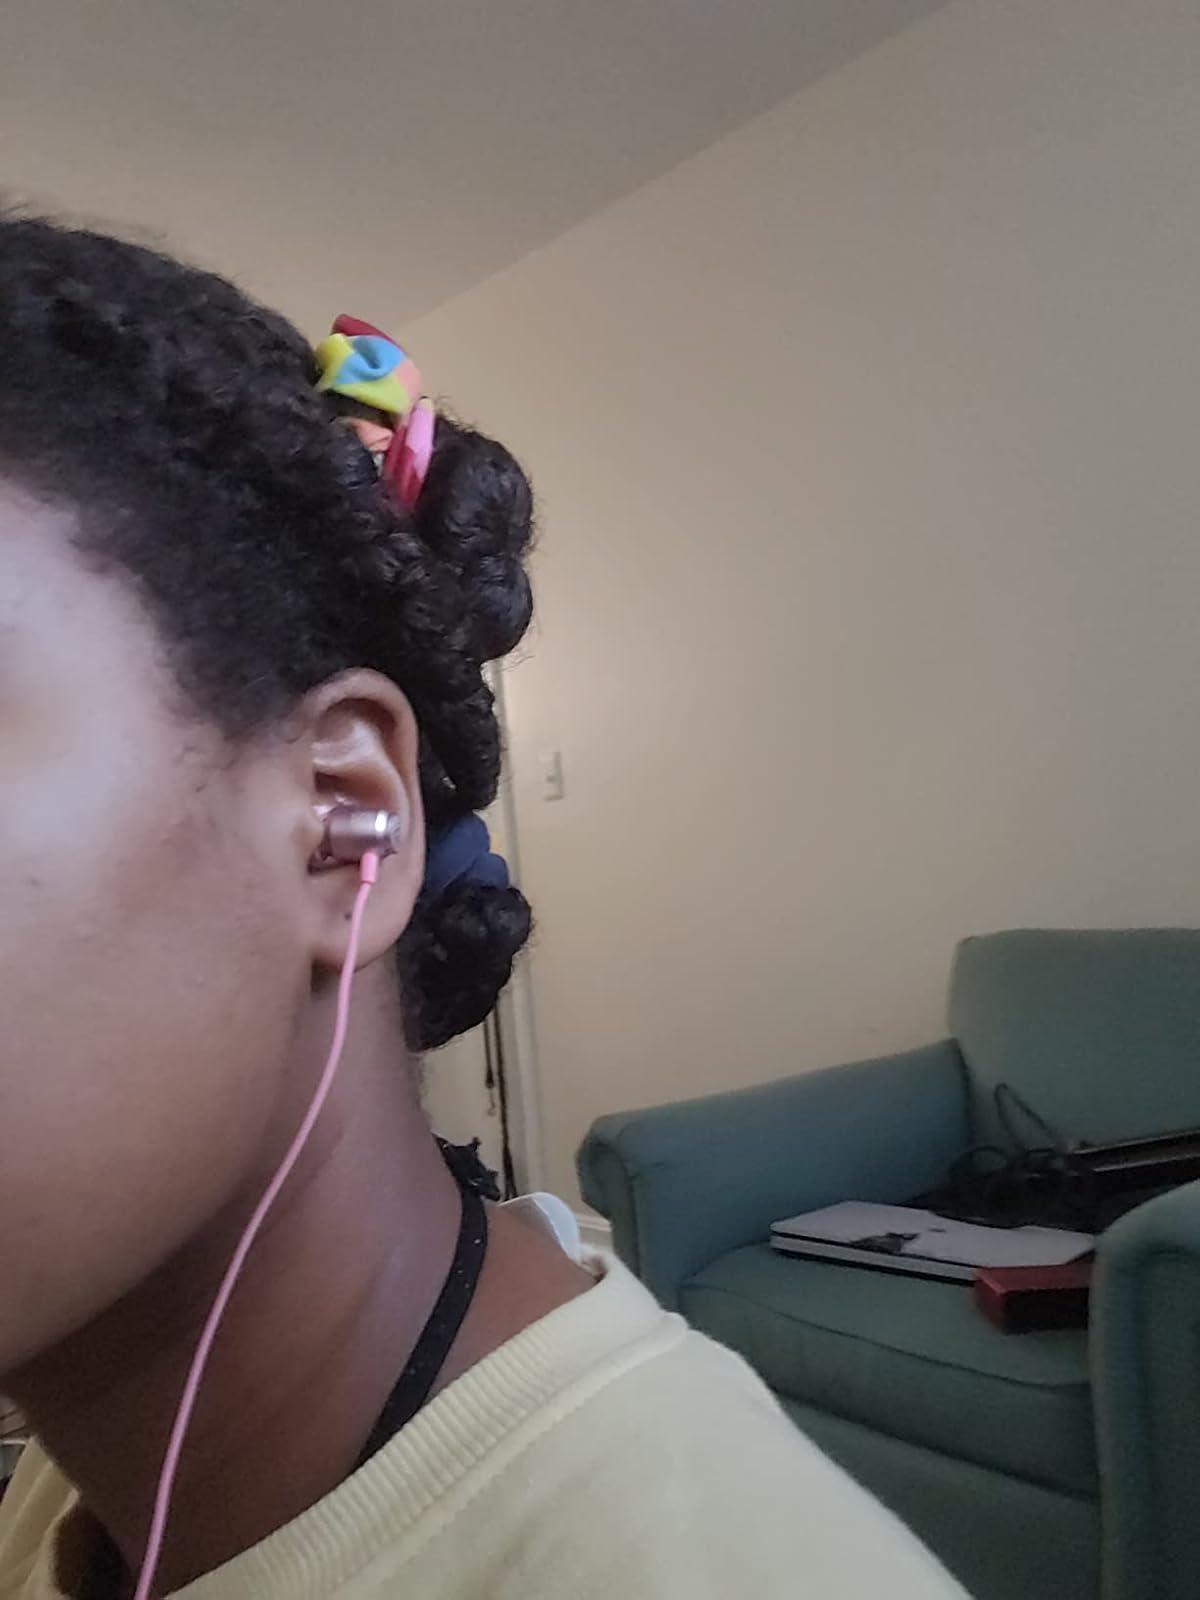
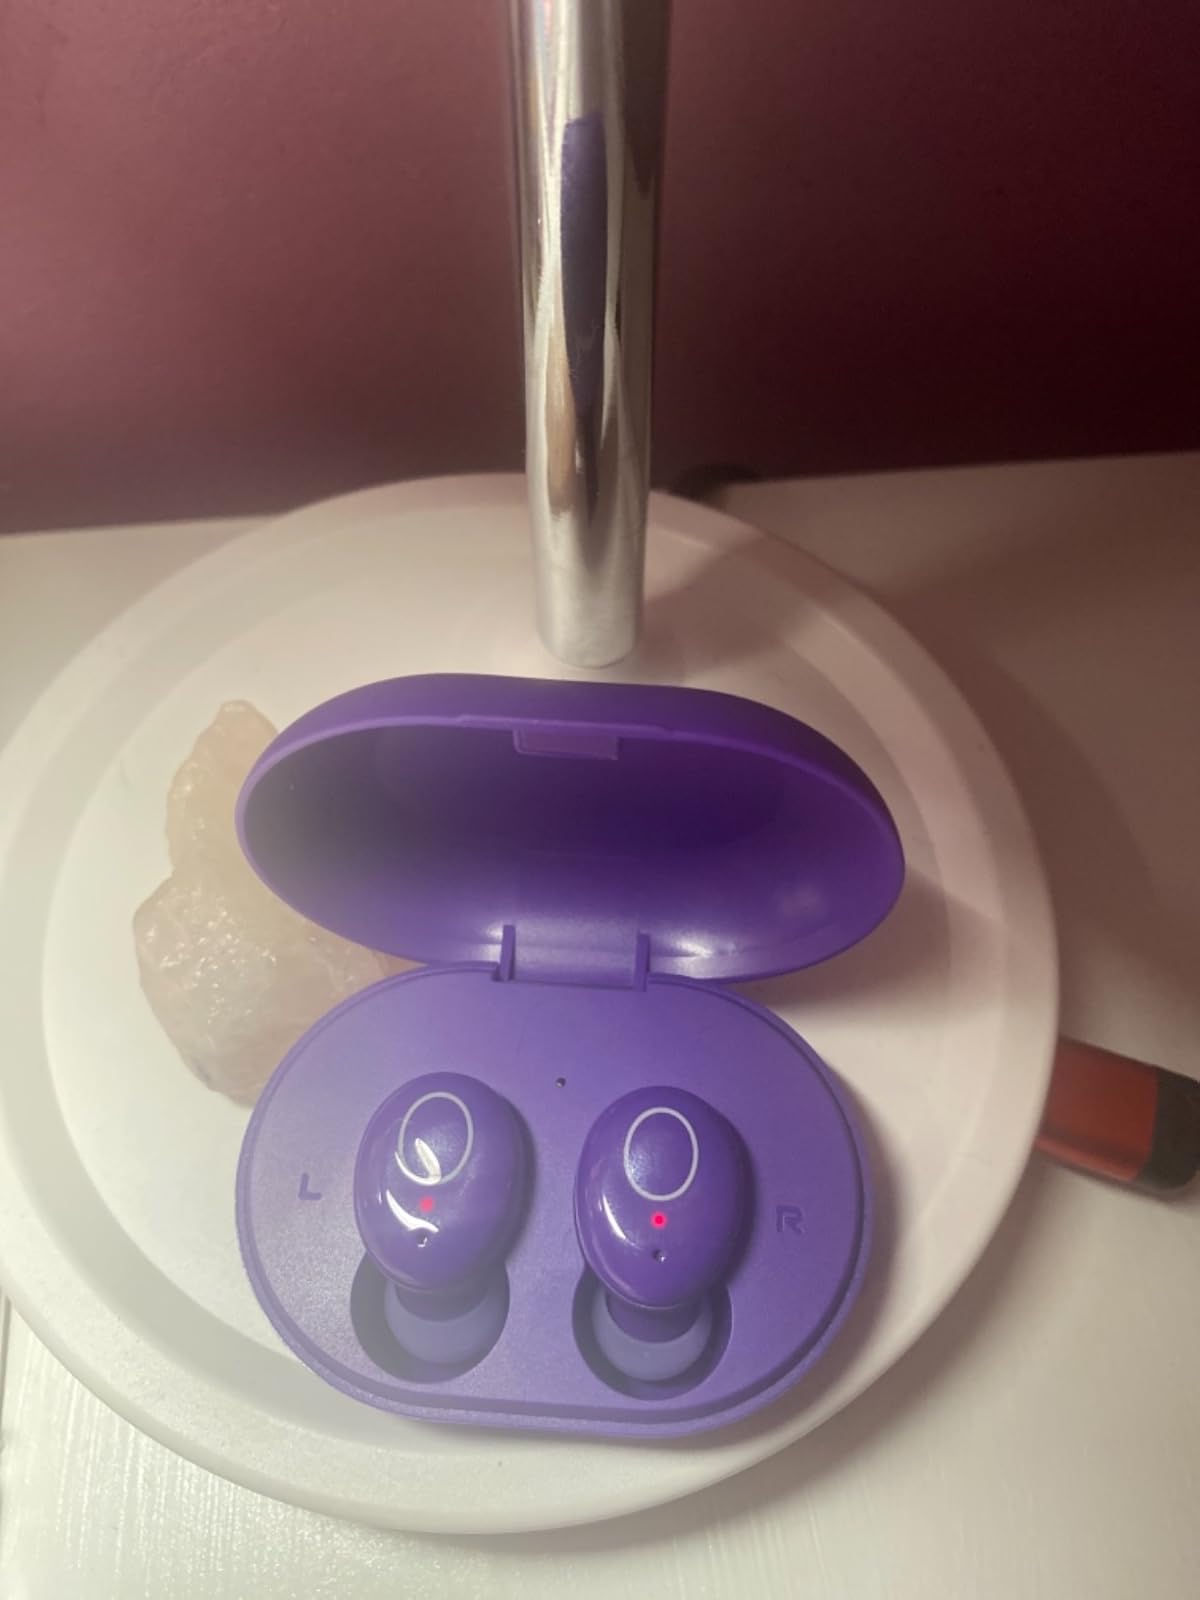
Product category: earbuds
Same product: no